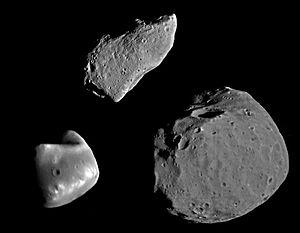
(951) Gaspra est un astéroïde de type S qui orbite à la limite de la bordure interne de la ceinture d'astéroïdes. Gaspra est le premier astéroïde à avoir été étroitement survolé par une sonde spatiale, cela s'est produit le 29 octobre 1991 par la sonde américaine Galileo alors qu'elle était en route vers Jupiter.